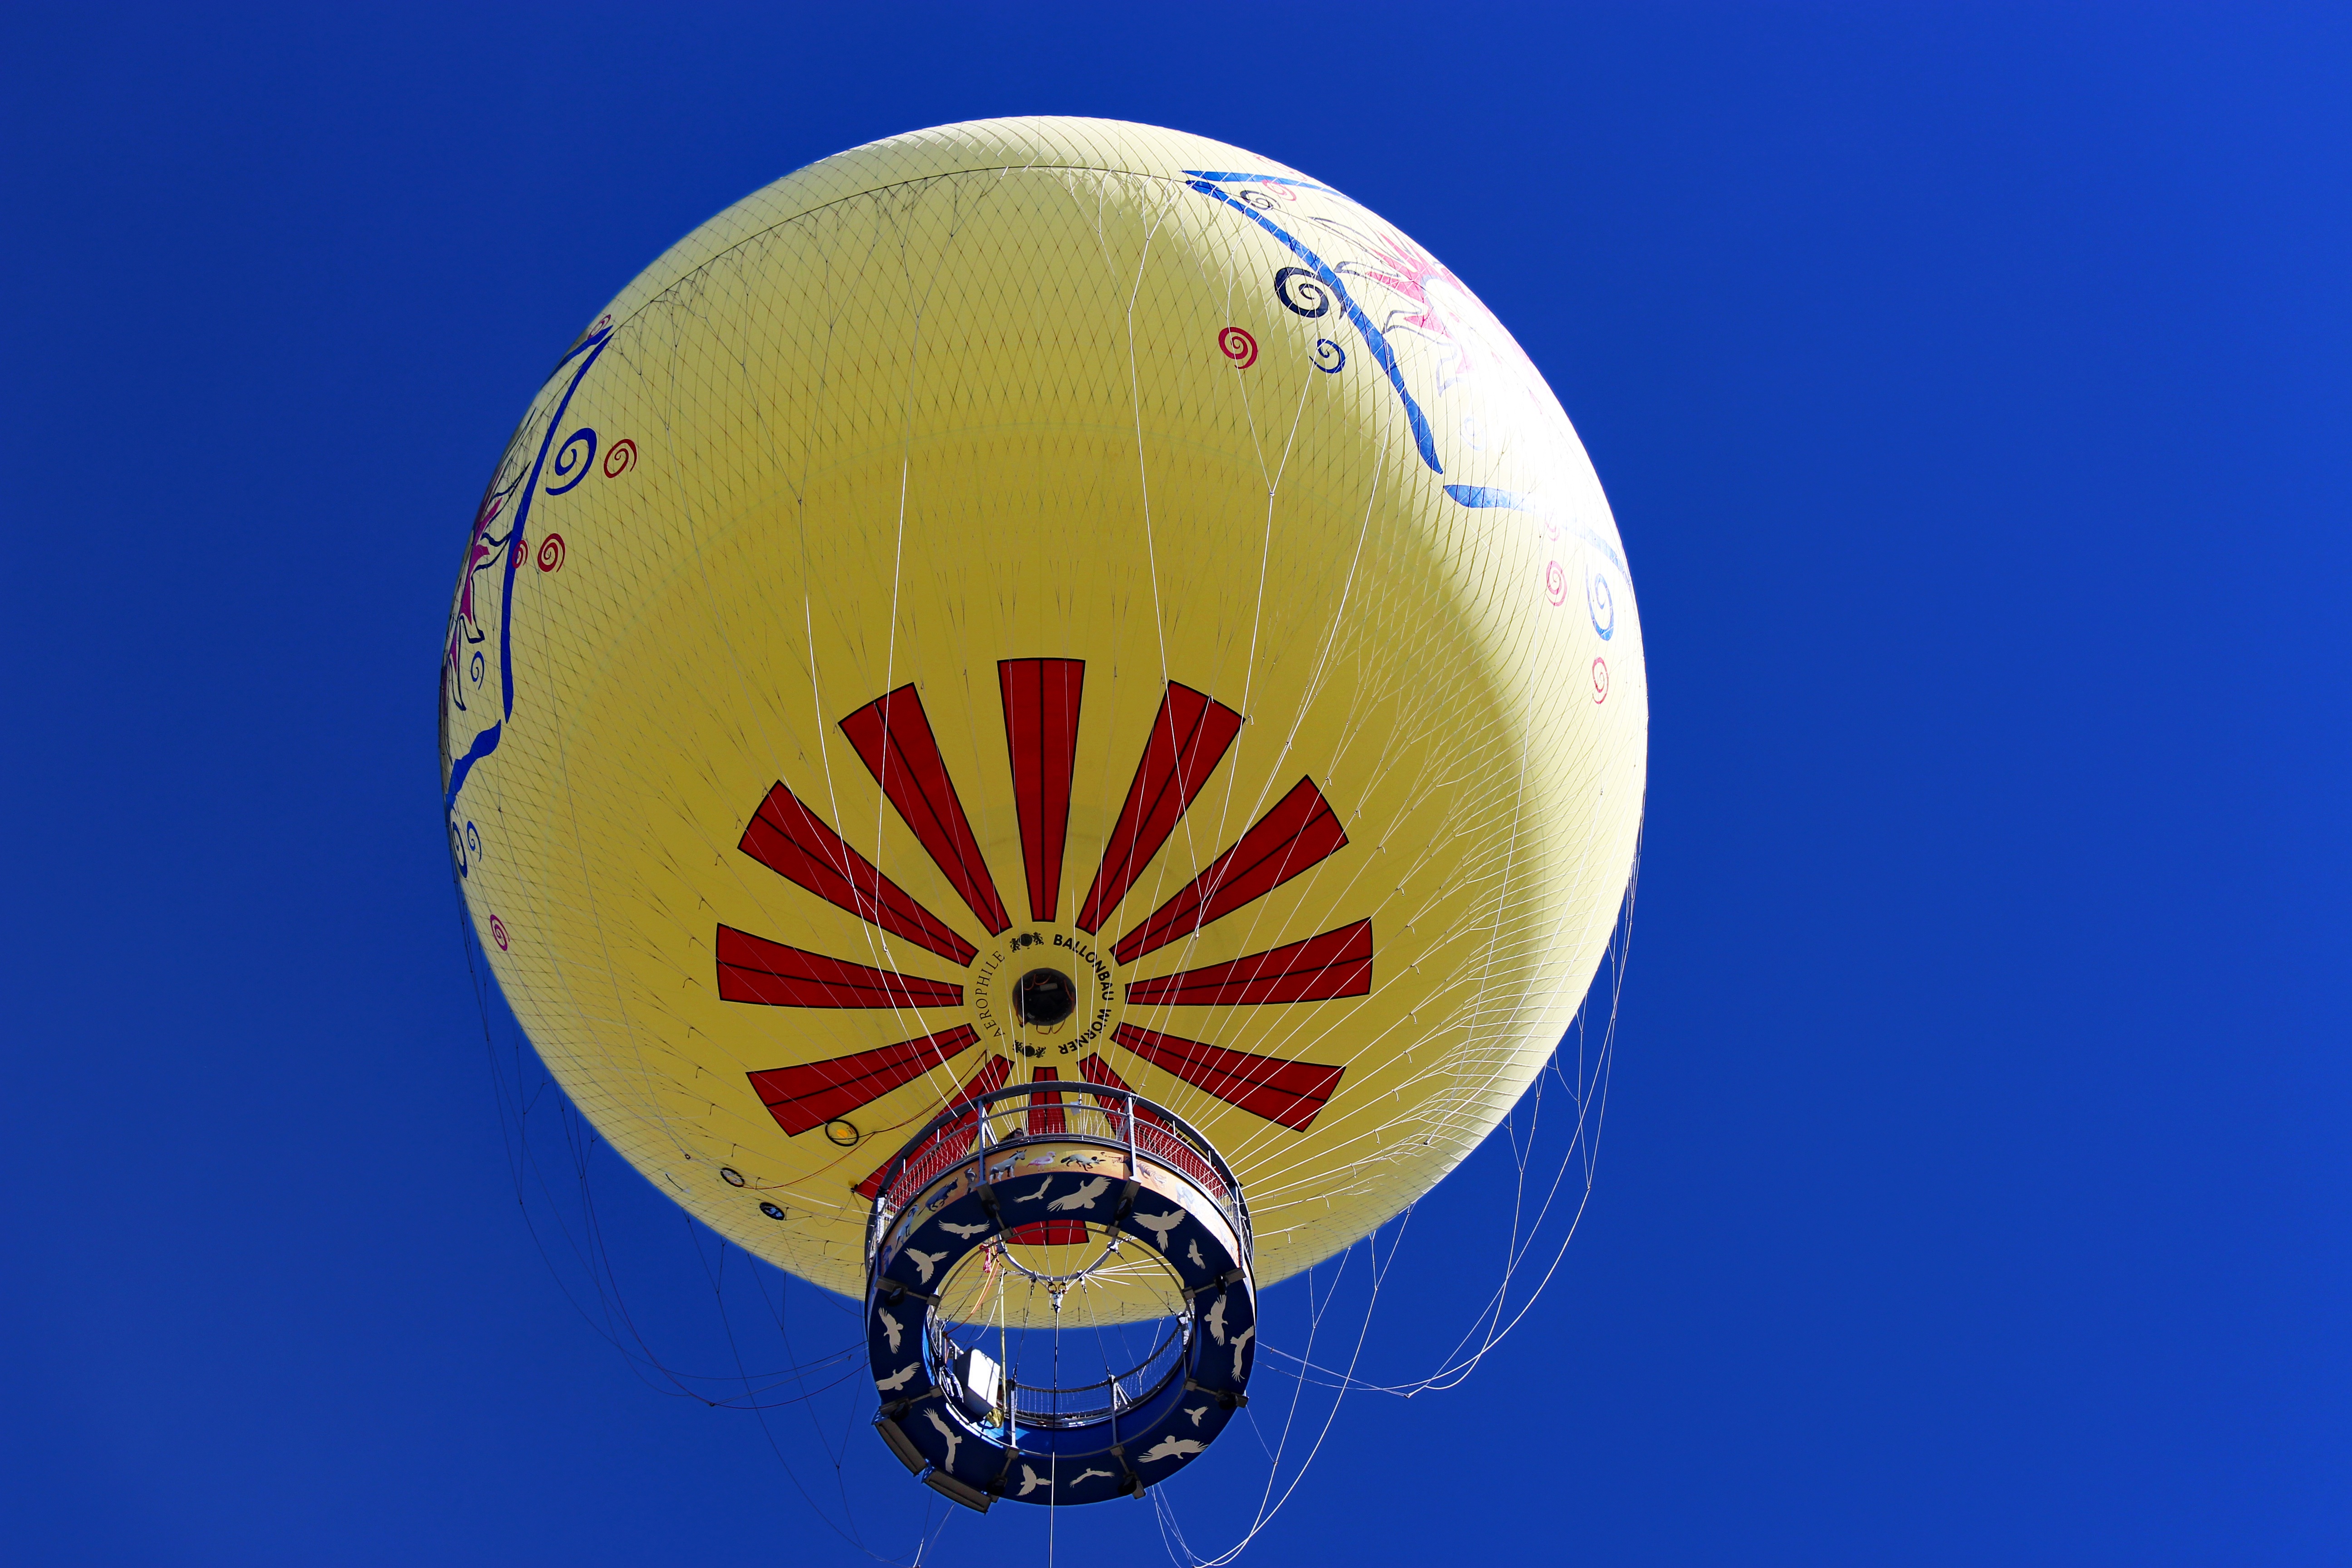
sky, balloon, hot air balloon, aircraft, vehicle, toy, circle, illustration, ball, hot air ballooning, atmosphere of earth